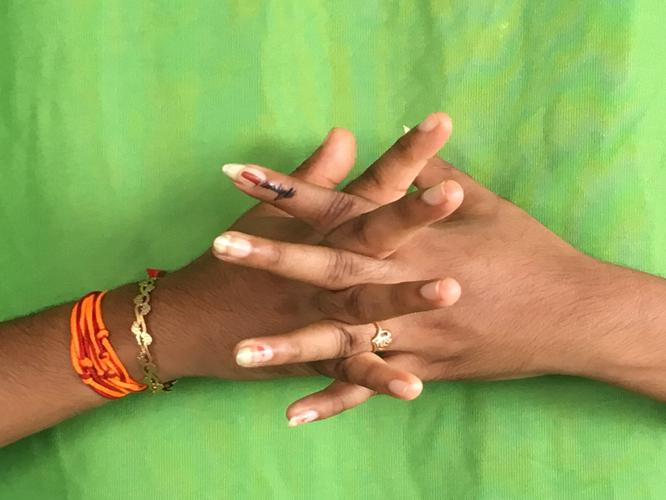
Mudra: Karkatta
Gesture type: double_hand